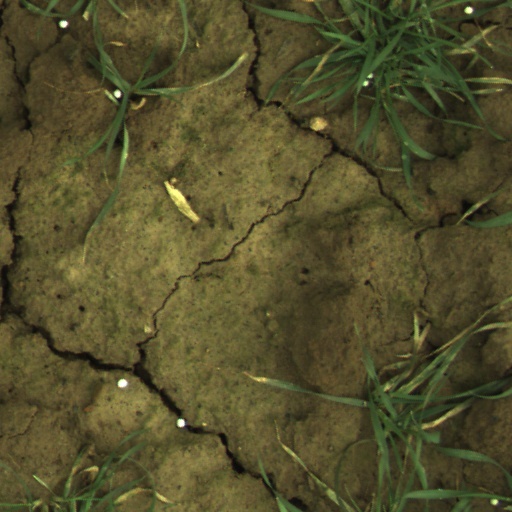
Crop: wheat